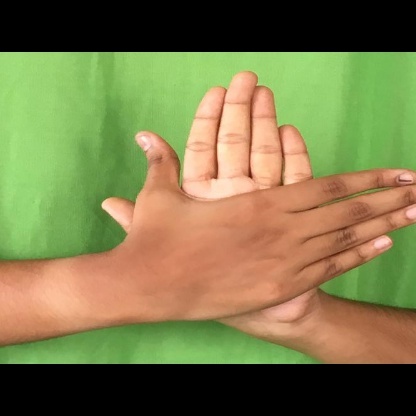
Mudra: Chakra